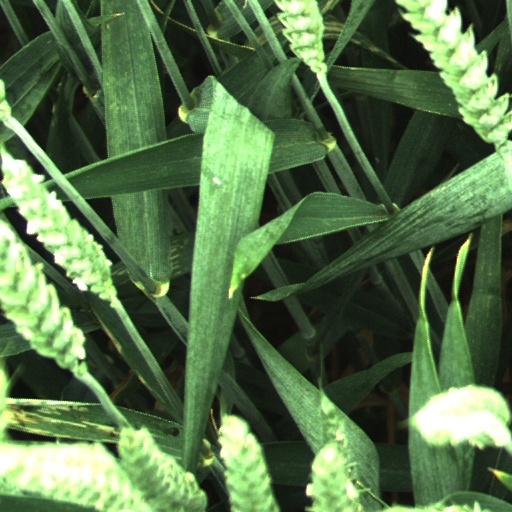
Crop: wheat